Tommy Kuhse

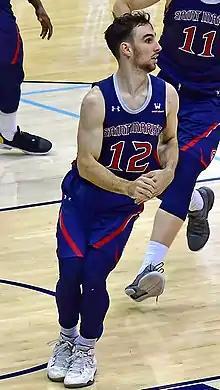
Kuhse in 2019

Tommy Kuhse (born January 5, 1998) is an American professional basketball player for Rasta Vechta of the Basketball Bundesliga (BBL). He played five seasons of college basketball at Saint Mary's before going undrafted in the 2022 NBA draft.